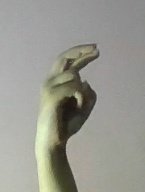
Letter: zay